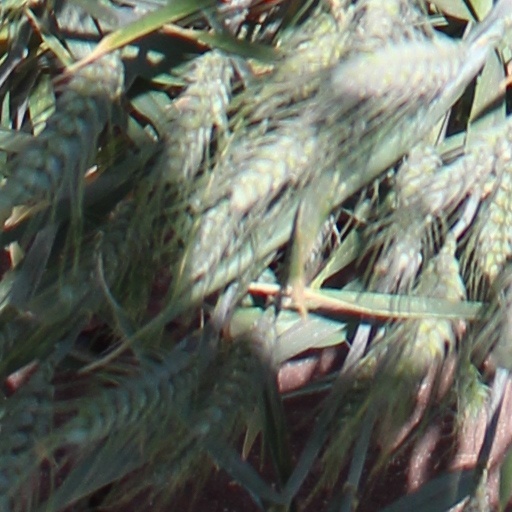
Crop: wheat